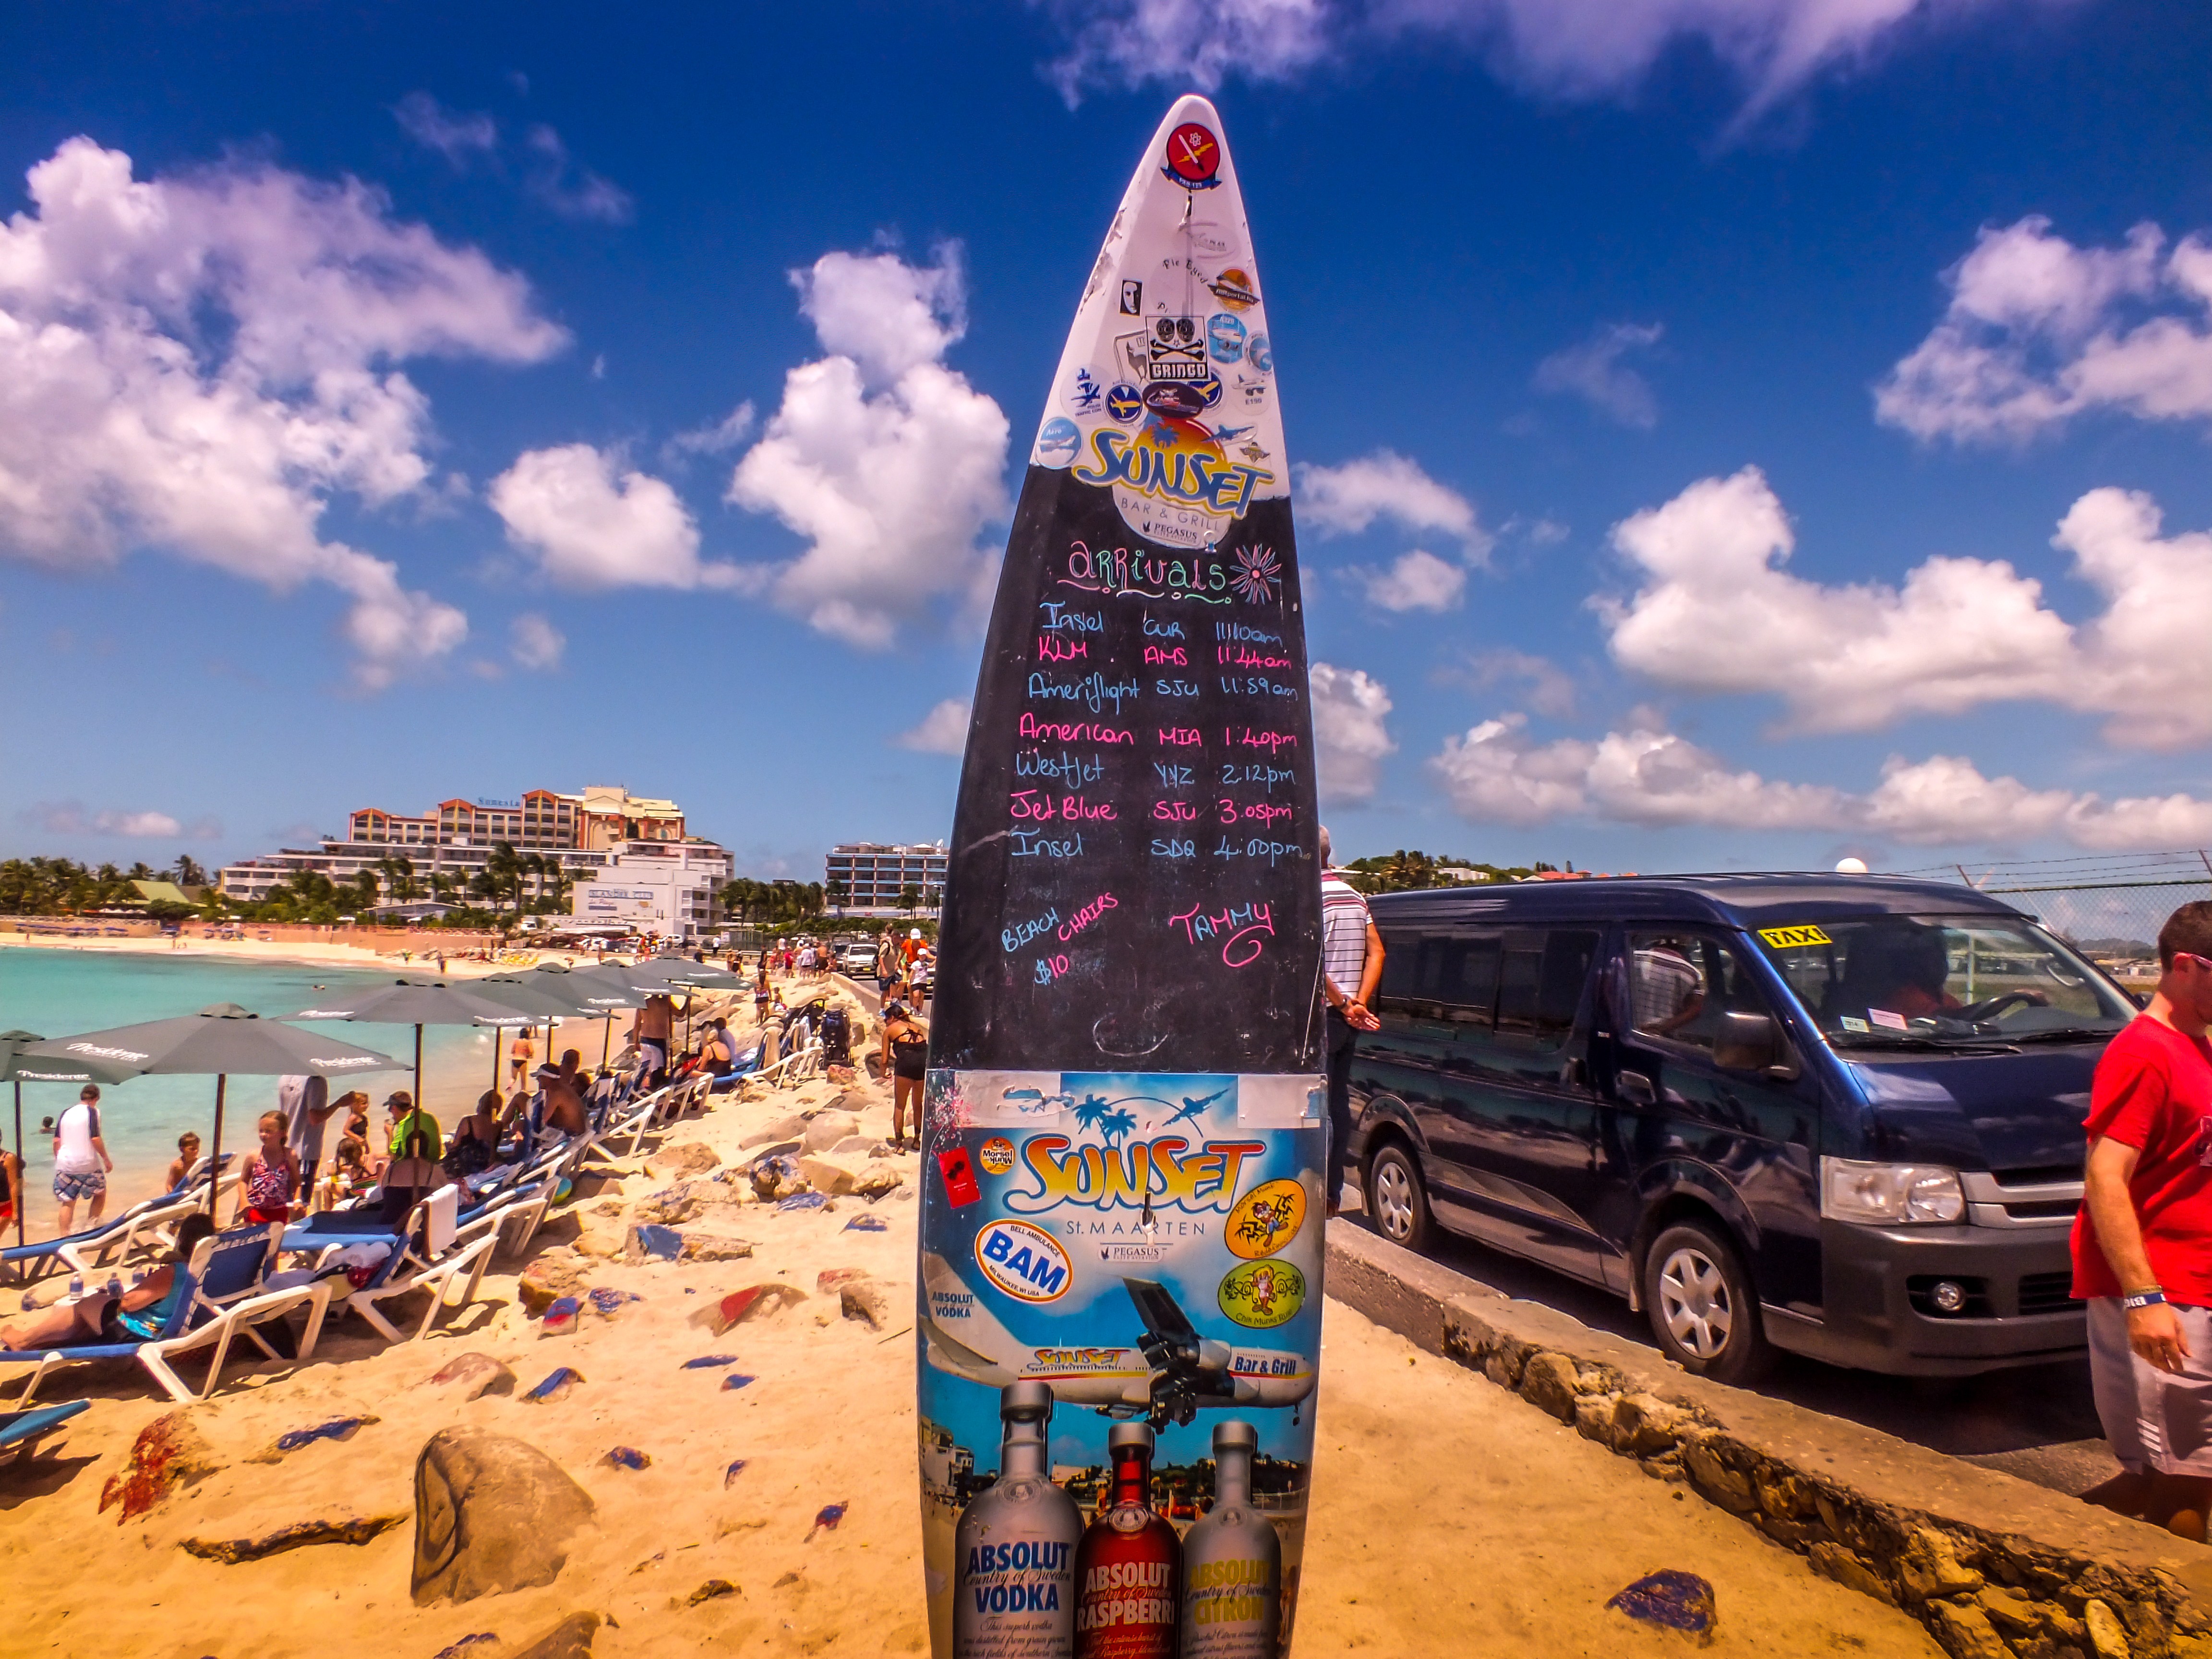
beach, board, sunset, airport, bar, vehicle, island, tourism, international, sint, caribbean, princess, arrivals, maarten, juliana, maho, sxm